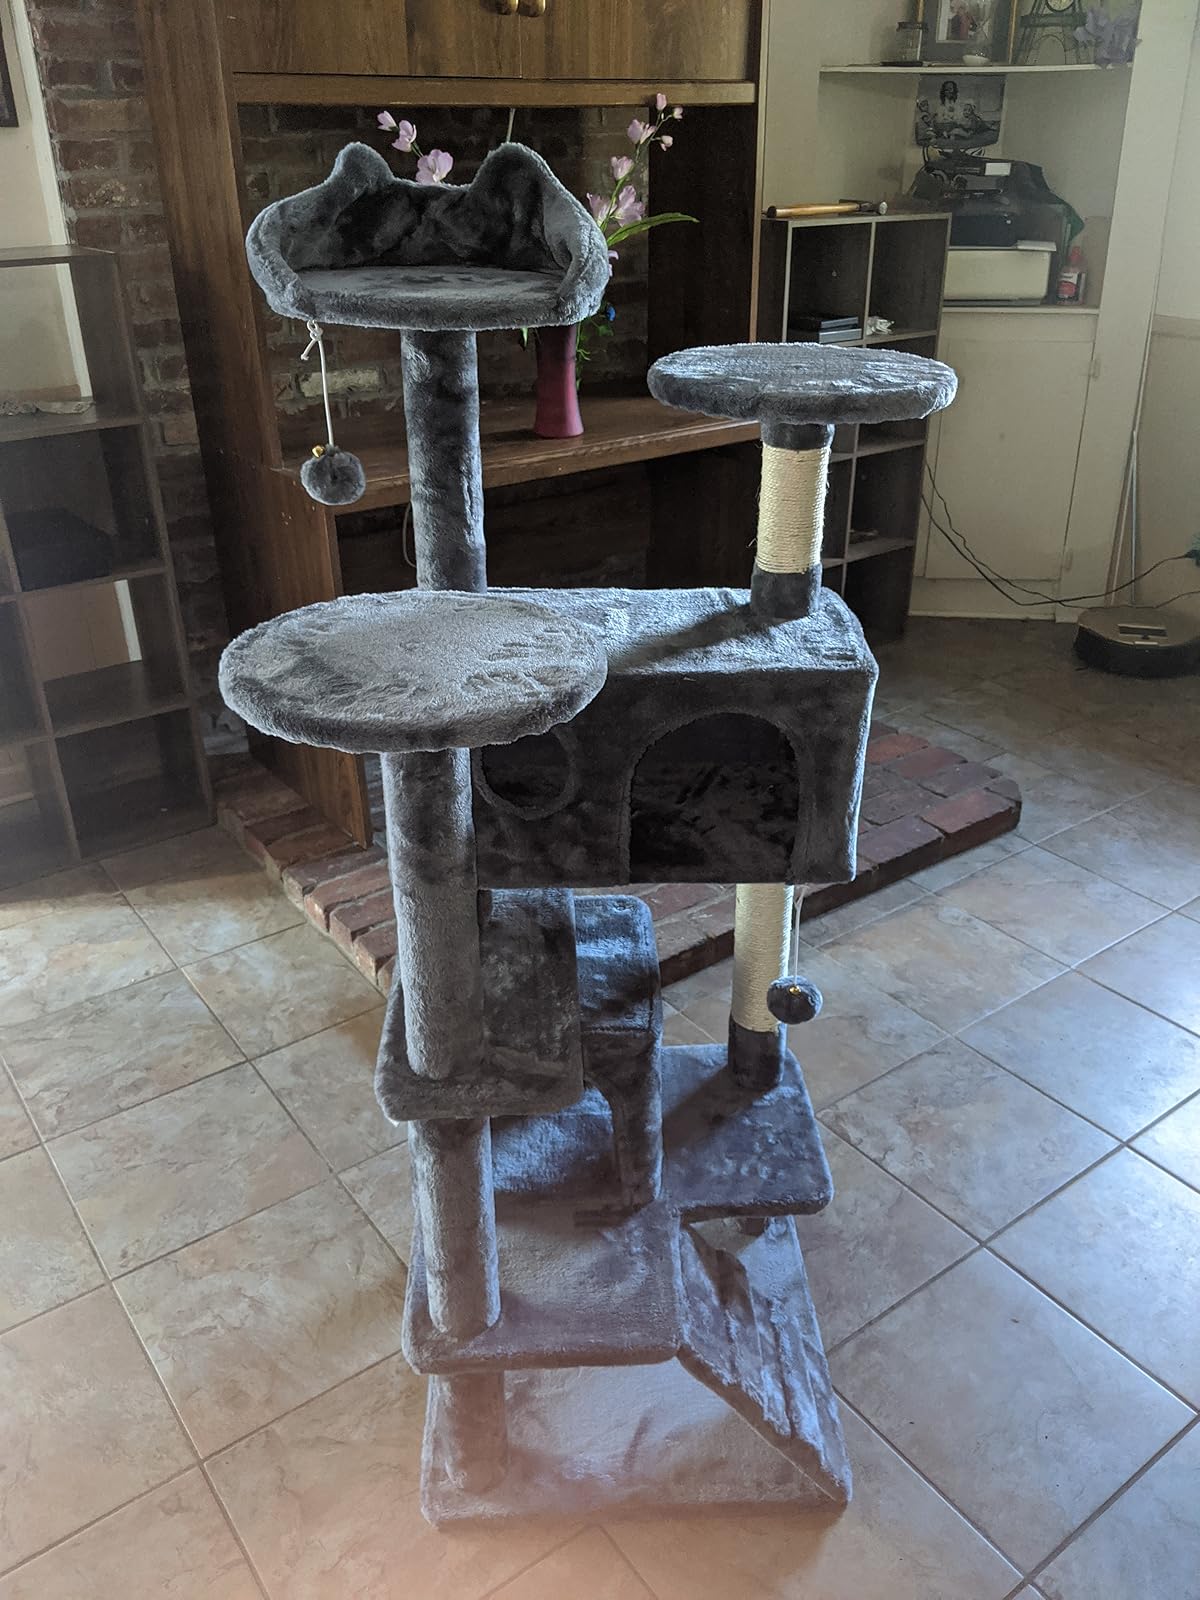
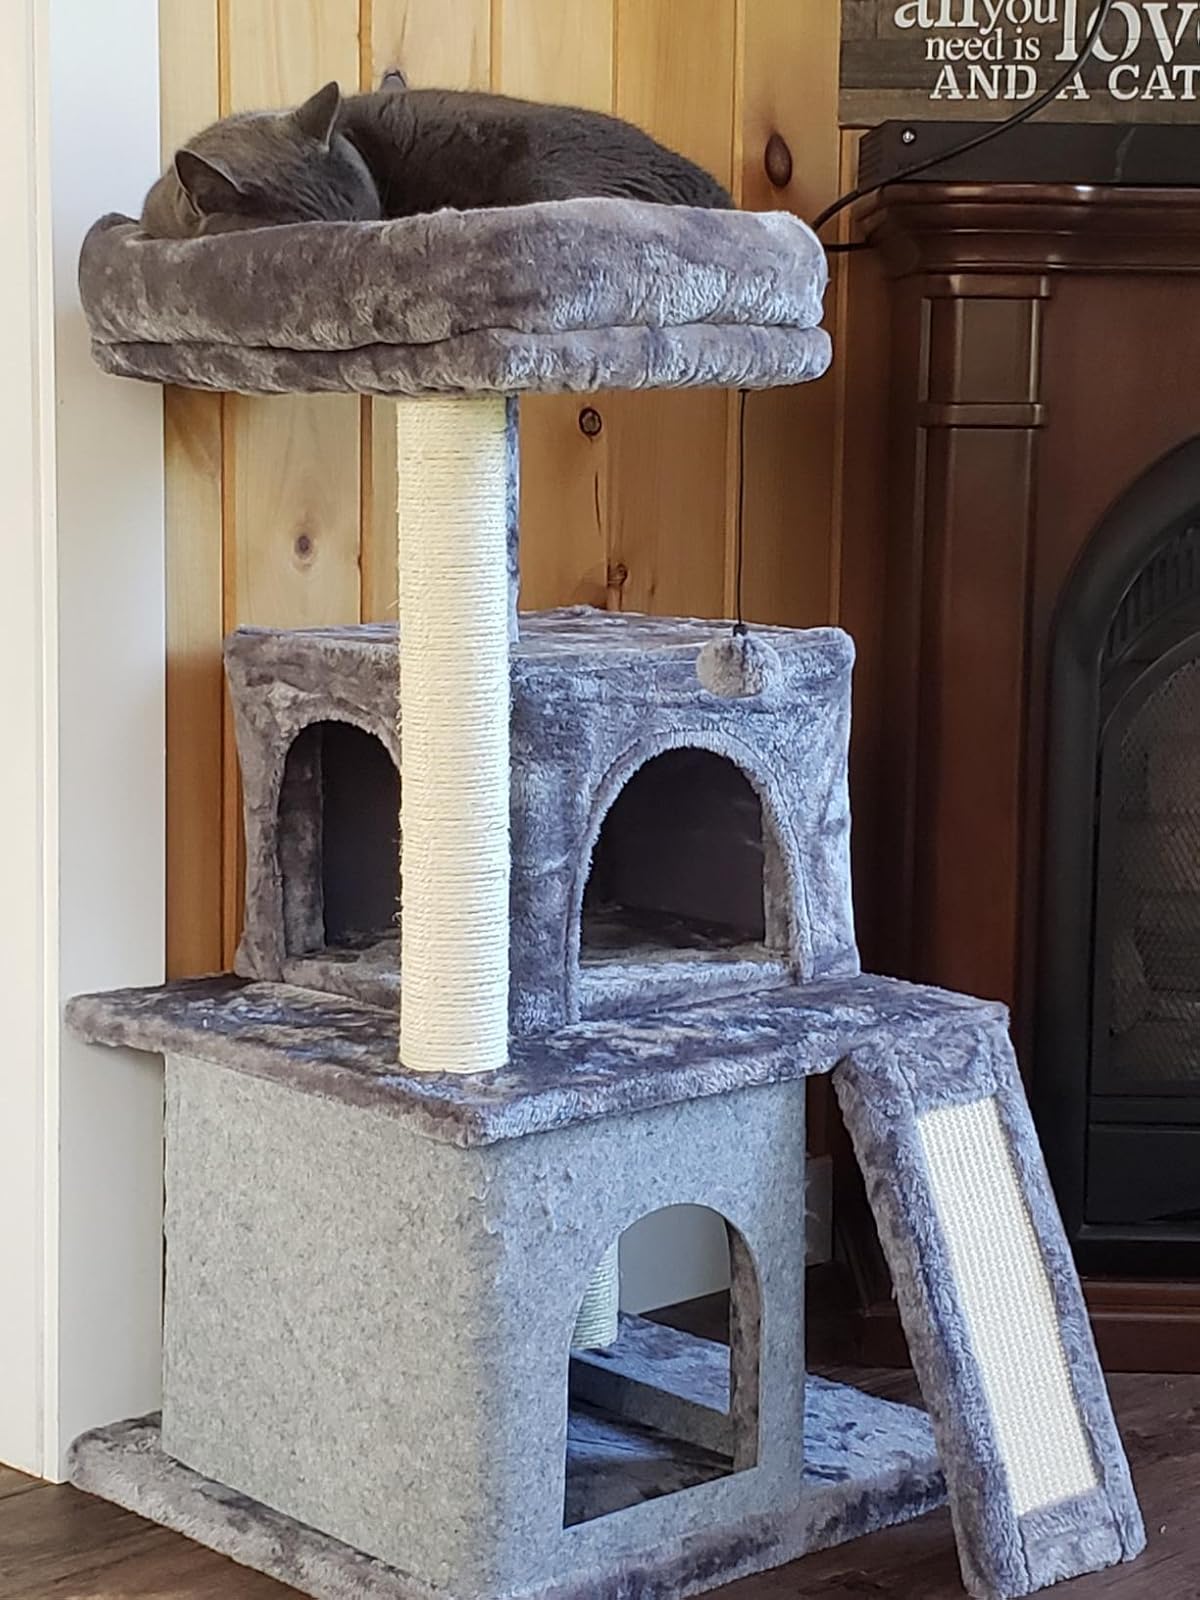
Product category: items_cat tree
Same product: no